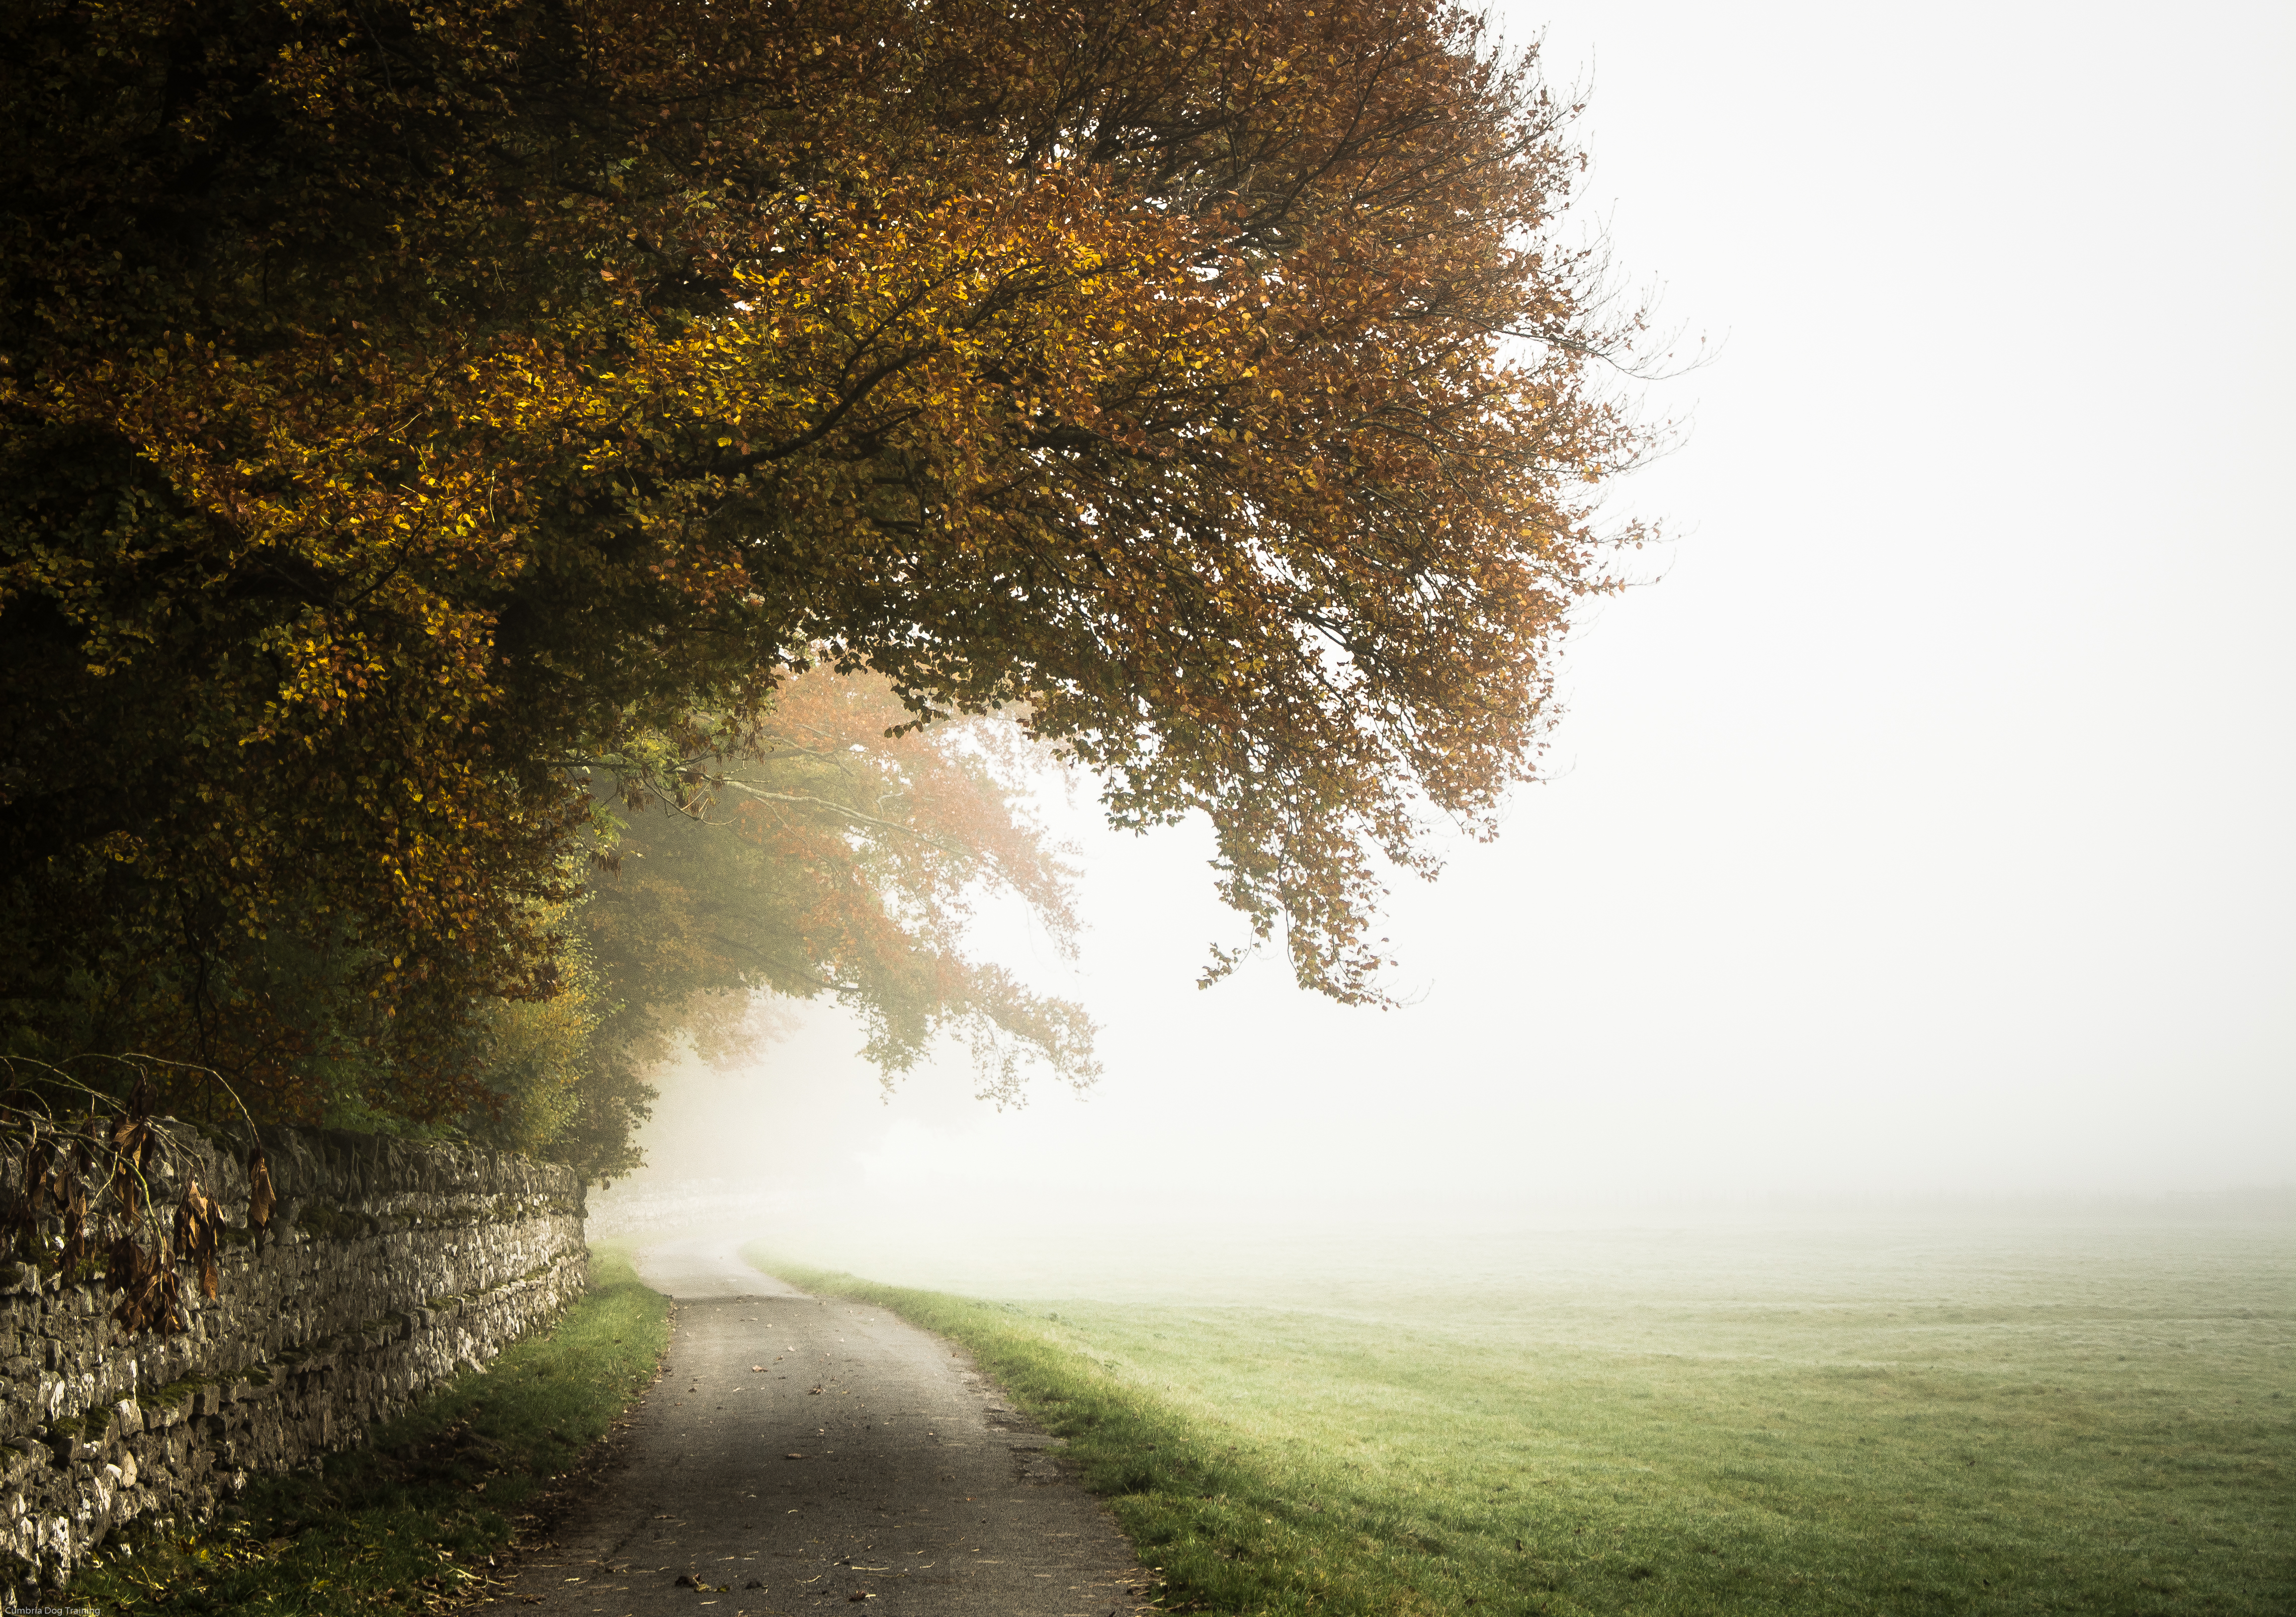
tree, nature, forest, path, grass, horizon, light, plant, sun, track, fog, sunrise, road, mist, field, meadow, sunlight, morning, leaf, hill, dawn, atmosphere, green, autumn, weather, lane, season, rural area, atmospheric phenomenon, woody plant